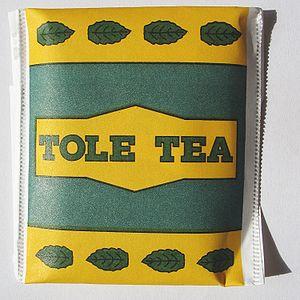
La Cameroon Development Corporation est une entreprise agro-industrielle de la région du Sud-Ouest du Cameroun. Elle constitue le premier employeur du pays après l'État et l'un des principaux exportateurs.